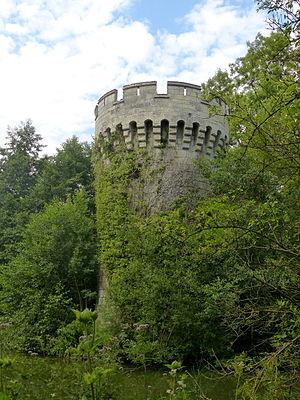
La Tour de Vaurseine
La tour de Vaurseine est une tour située à Ployart-et-Vaurseine, en France.
Cet article recense les monuments historiques du nord de l'Aisne, en France.